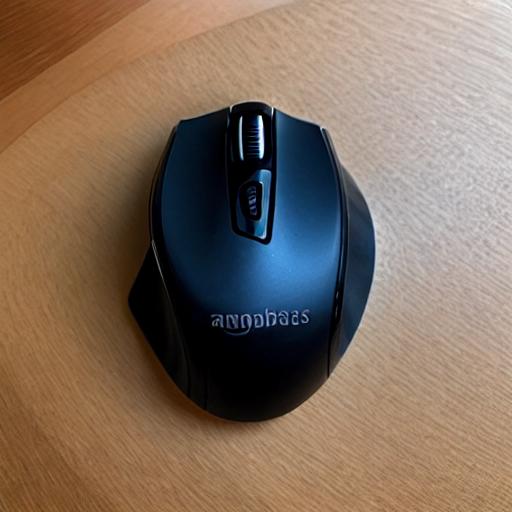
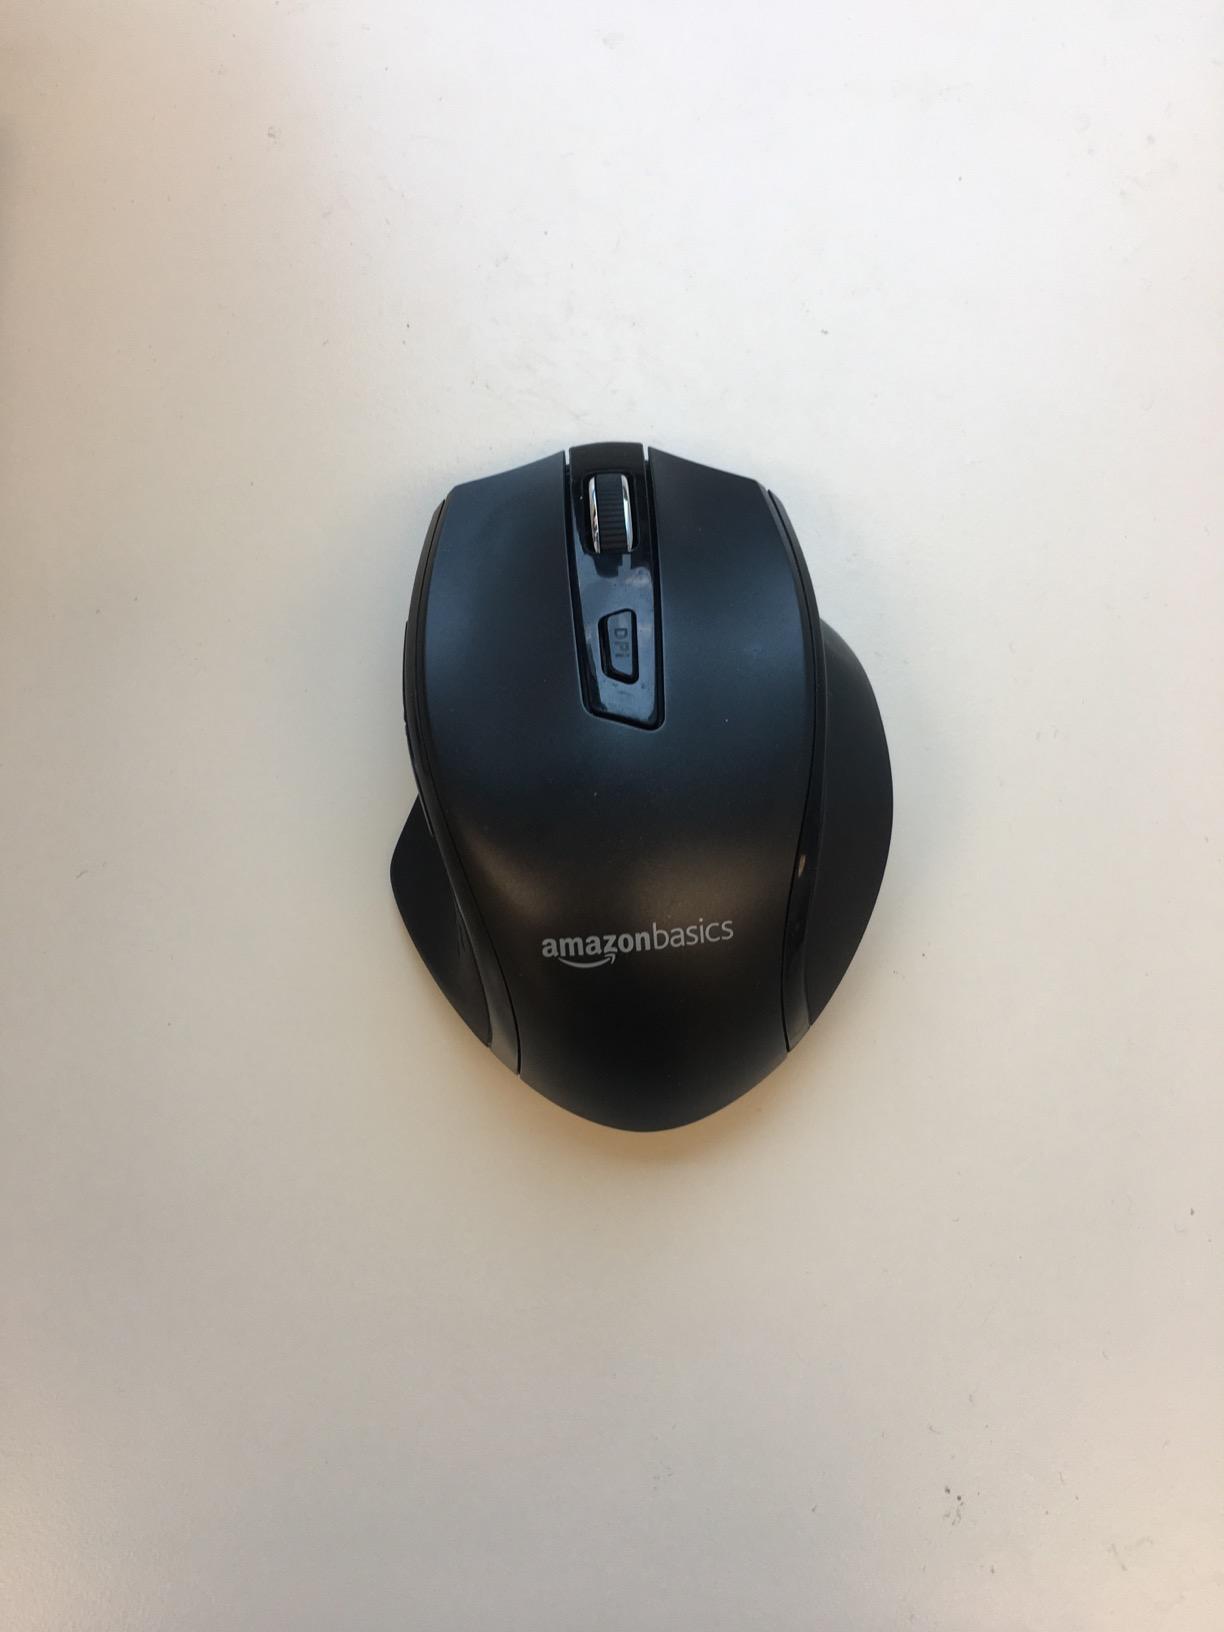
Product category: mouse
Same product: no